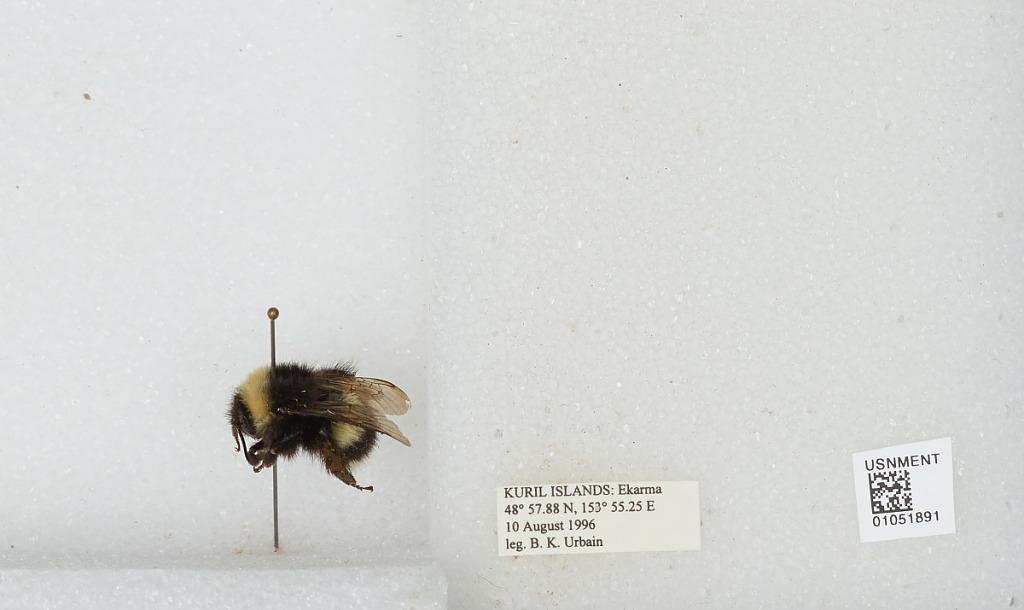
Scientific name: Bombus sp.
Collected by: B. Urbain
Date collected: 1996-8-10
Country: Russia
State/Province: Sakhalin
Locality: Ekarma, Kuril Islands
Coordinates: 48.9647, 153.921